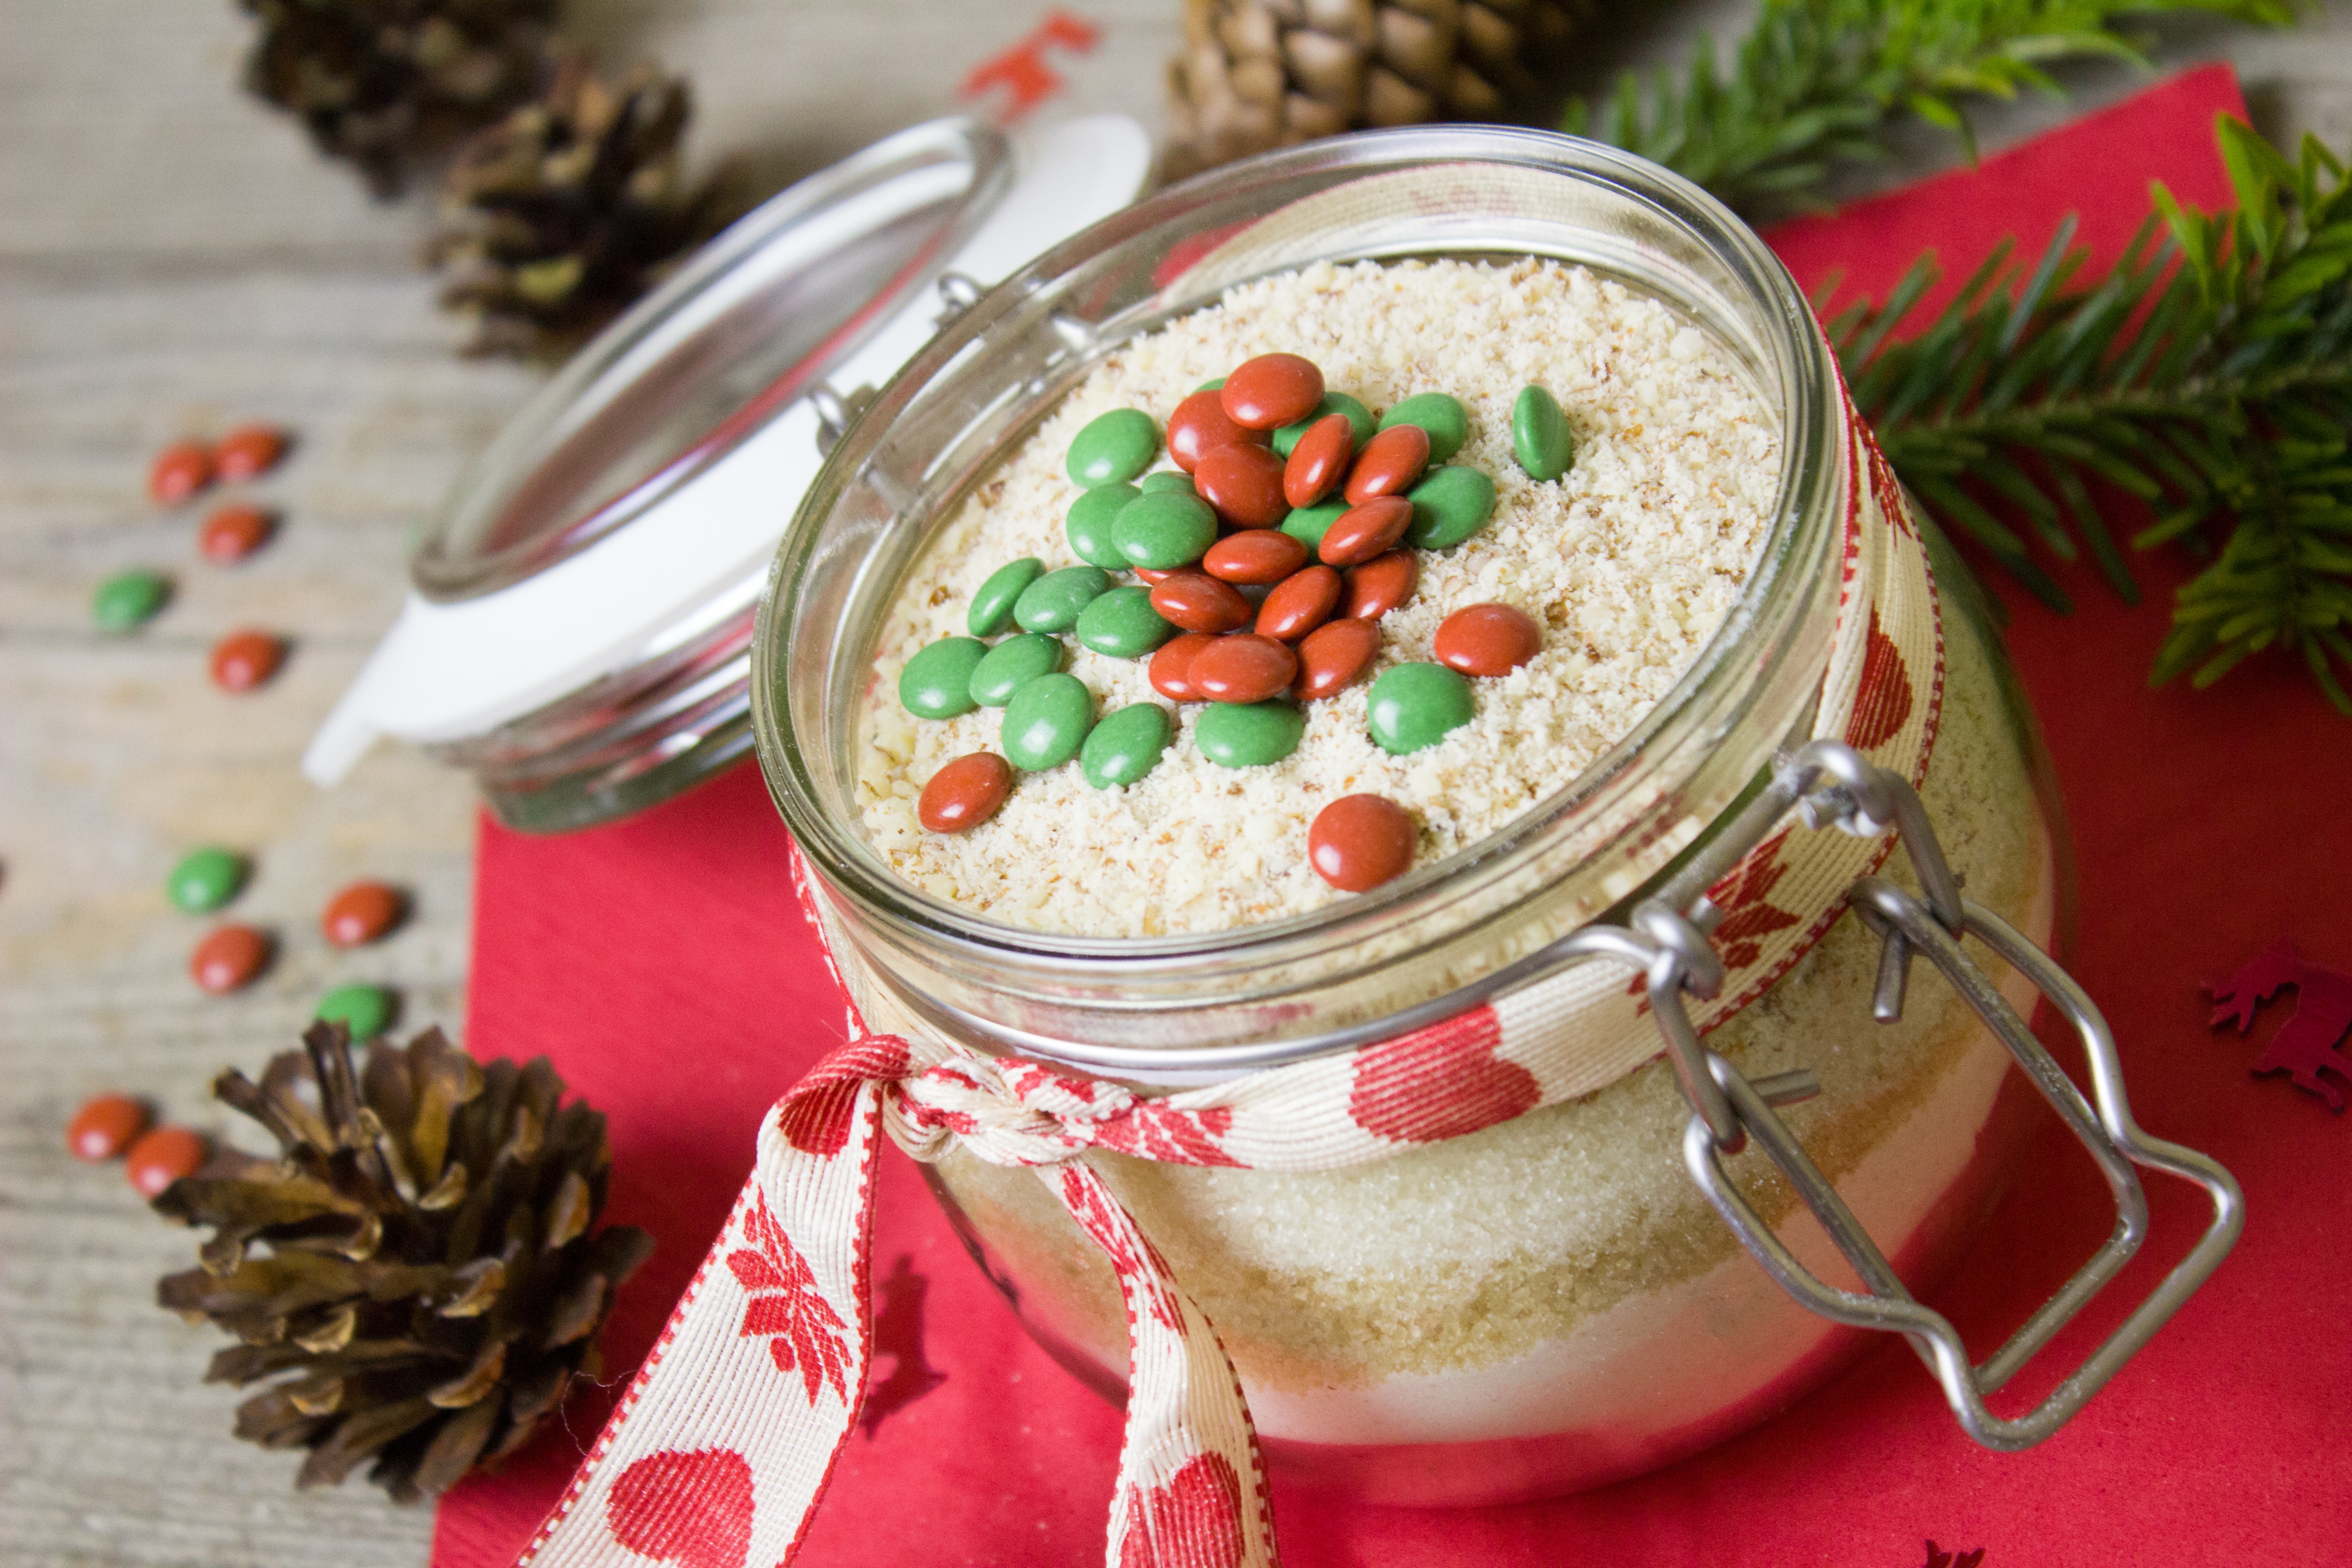
sweet, glass, gift, dish, meal, food, red, produce, breakfast, chocolate, christmas, dessert, delicious, cake, homemade, baked, advent, bake, christmas cookies, even baked, christmas time, pastries, nuts, sugar, mix, treat, flour, delicacy, christmas baking, nibble